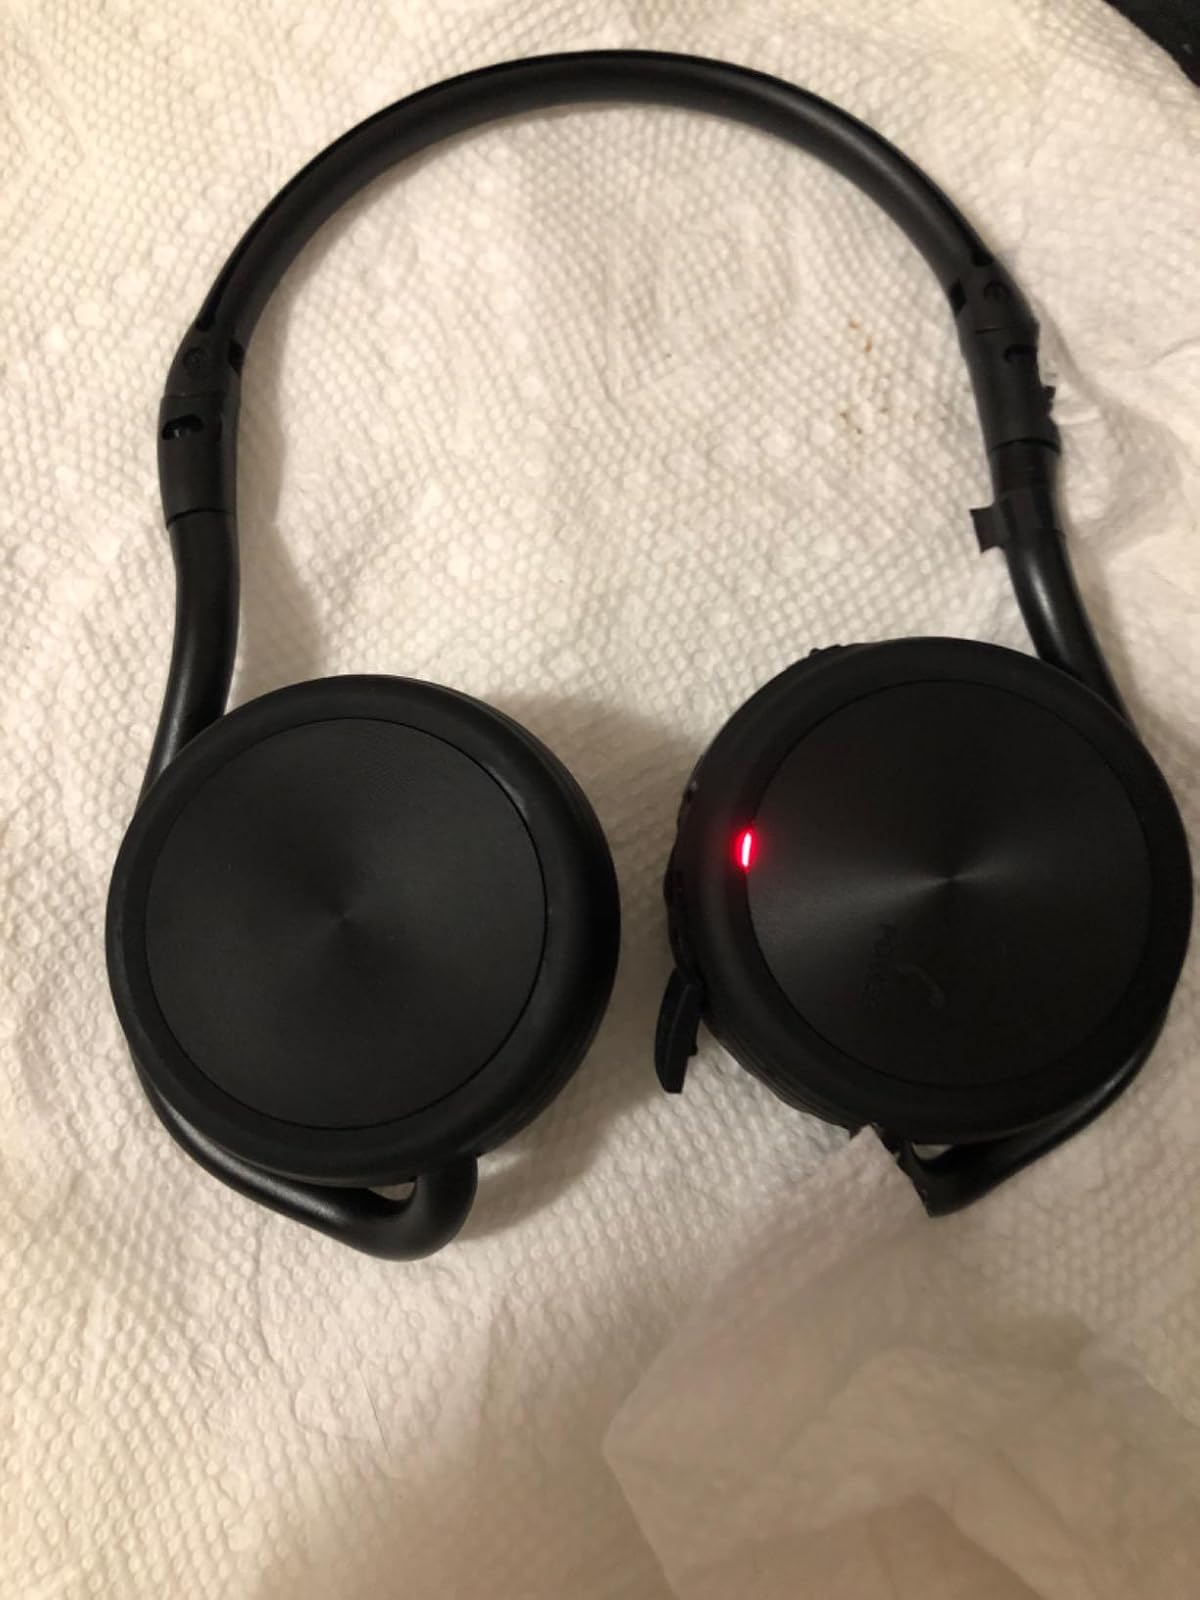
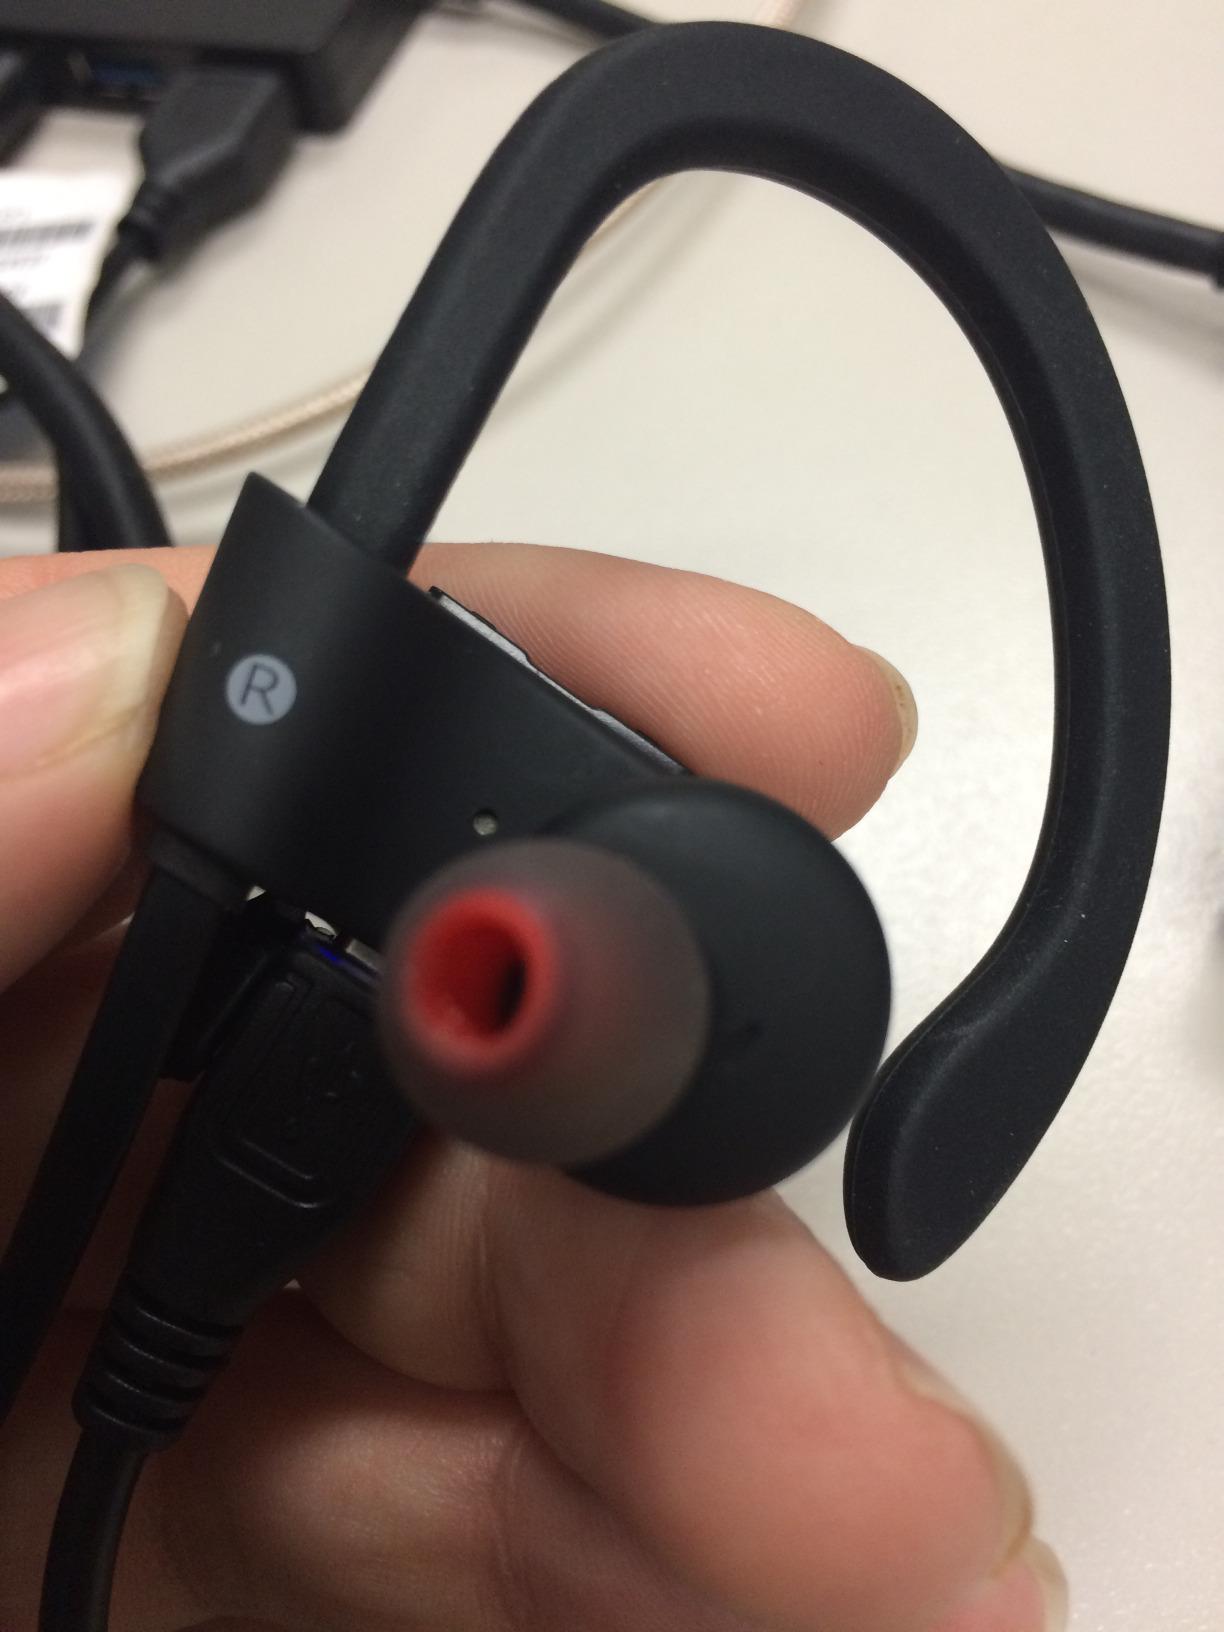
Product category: headphones
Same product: no